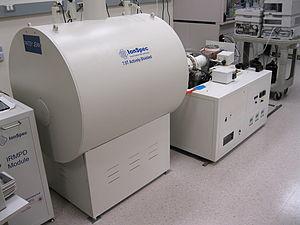
La spectrométrie de masse à résonance cyclotronique ionique est un instrument possédant un haut pouvoir de résolution et une bonne exactitude sur la masse très important pour l’analyse des protéines. C’est une technique basée sur le piégeage et l’excitation des ions dans une cellule ICR sous l’action d’un champ électromagnétique. Le spectre de masse est obtenu via la transformée de Fourier qui convertit le signal temporel acquis en spectre de fréquence proportionnel à la masse. FT-ICR-MS a été développée pour la première fois par Comisarow et Marshall en 1974, et l’utilisation du principe d’ICR dans un spectre de masse par Sommer. Cette technique d’analyse est très appliquée dans le domaine pharmaceutique, biologique par exemple pour l’identification des protéines.